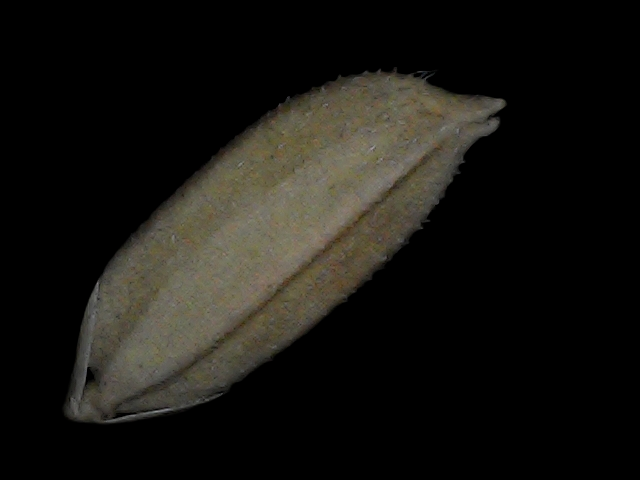
Rice variety: Bd72